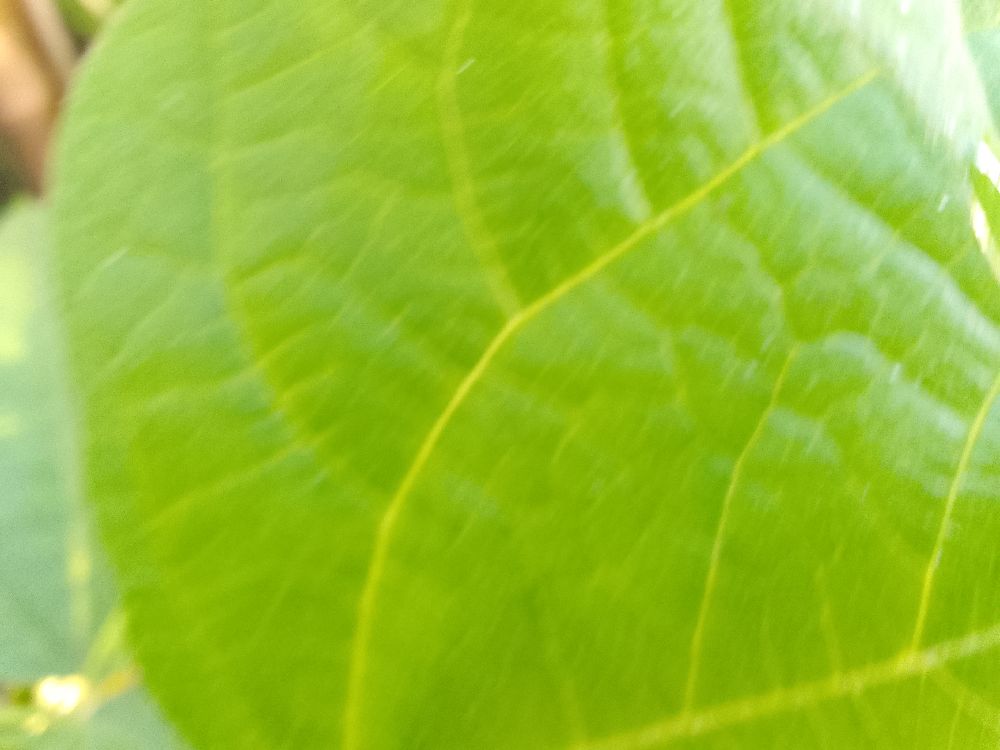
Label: healthy